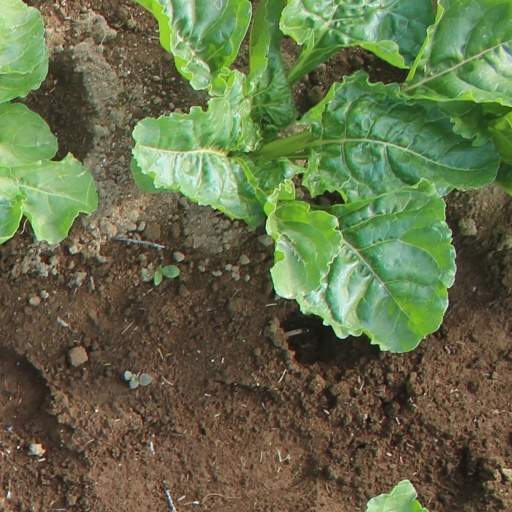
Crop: sugar beet